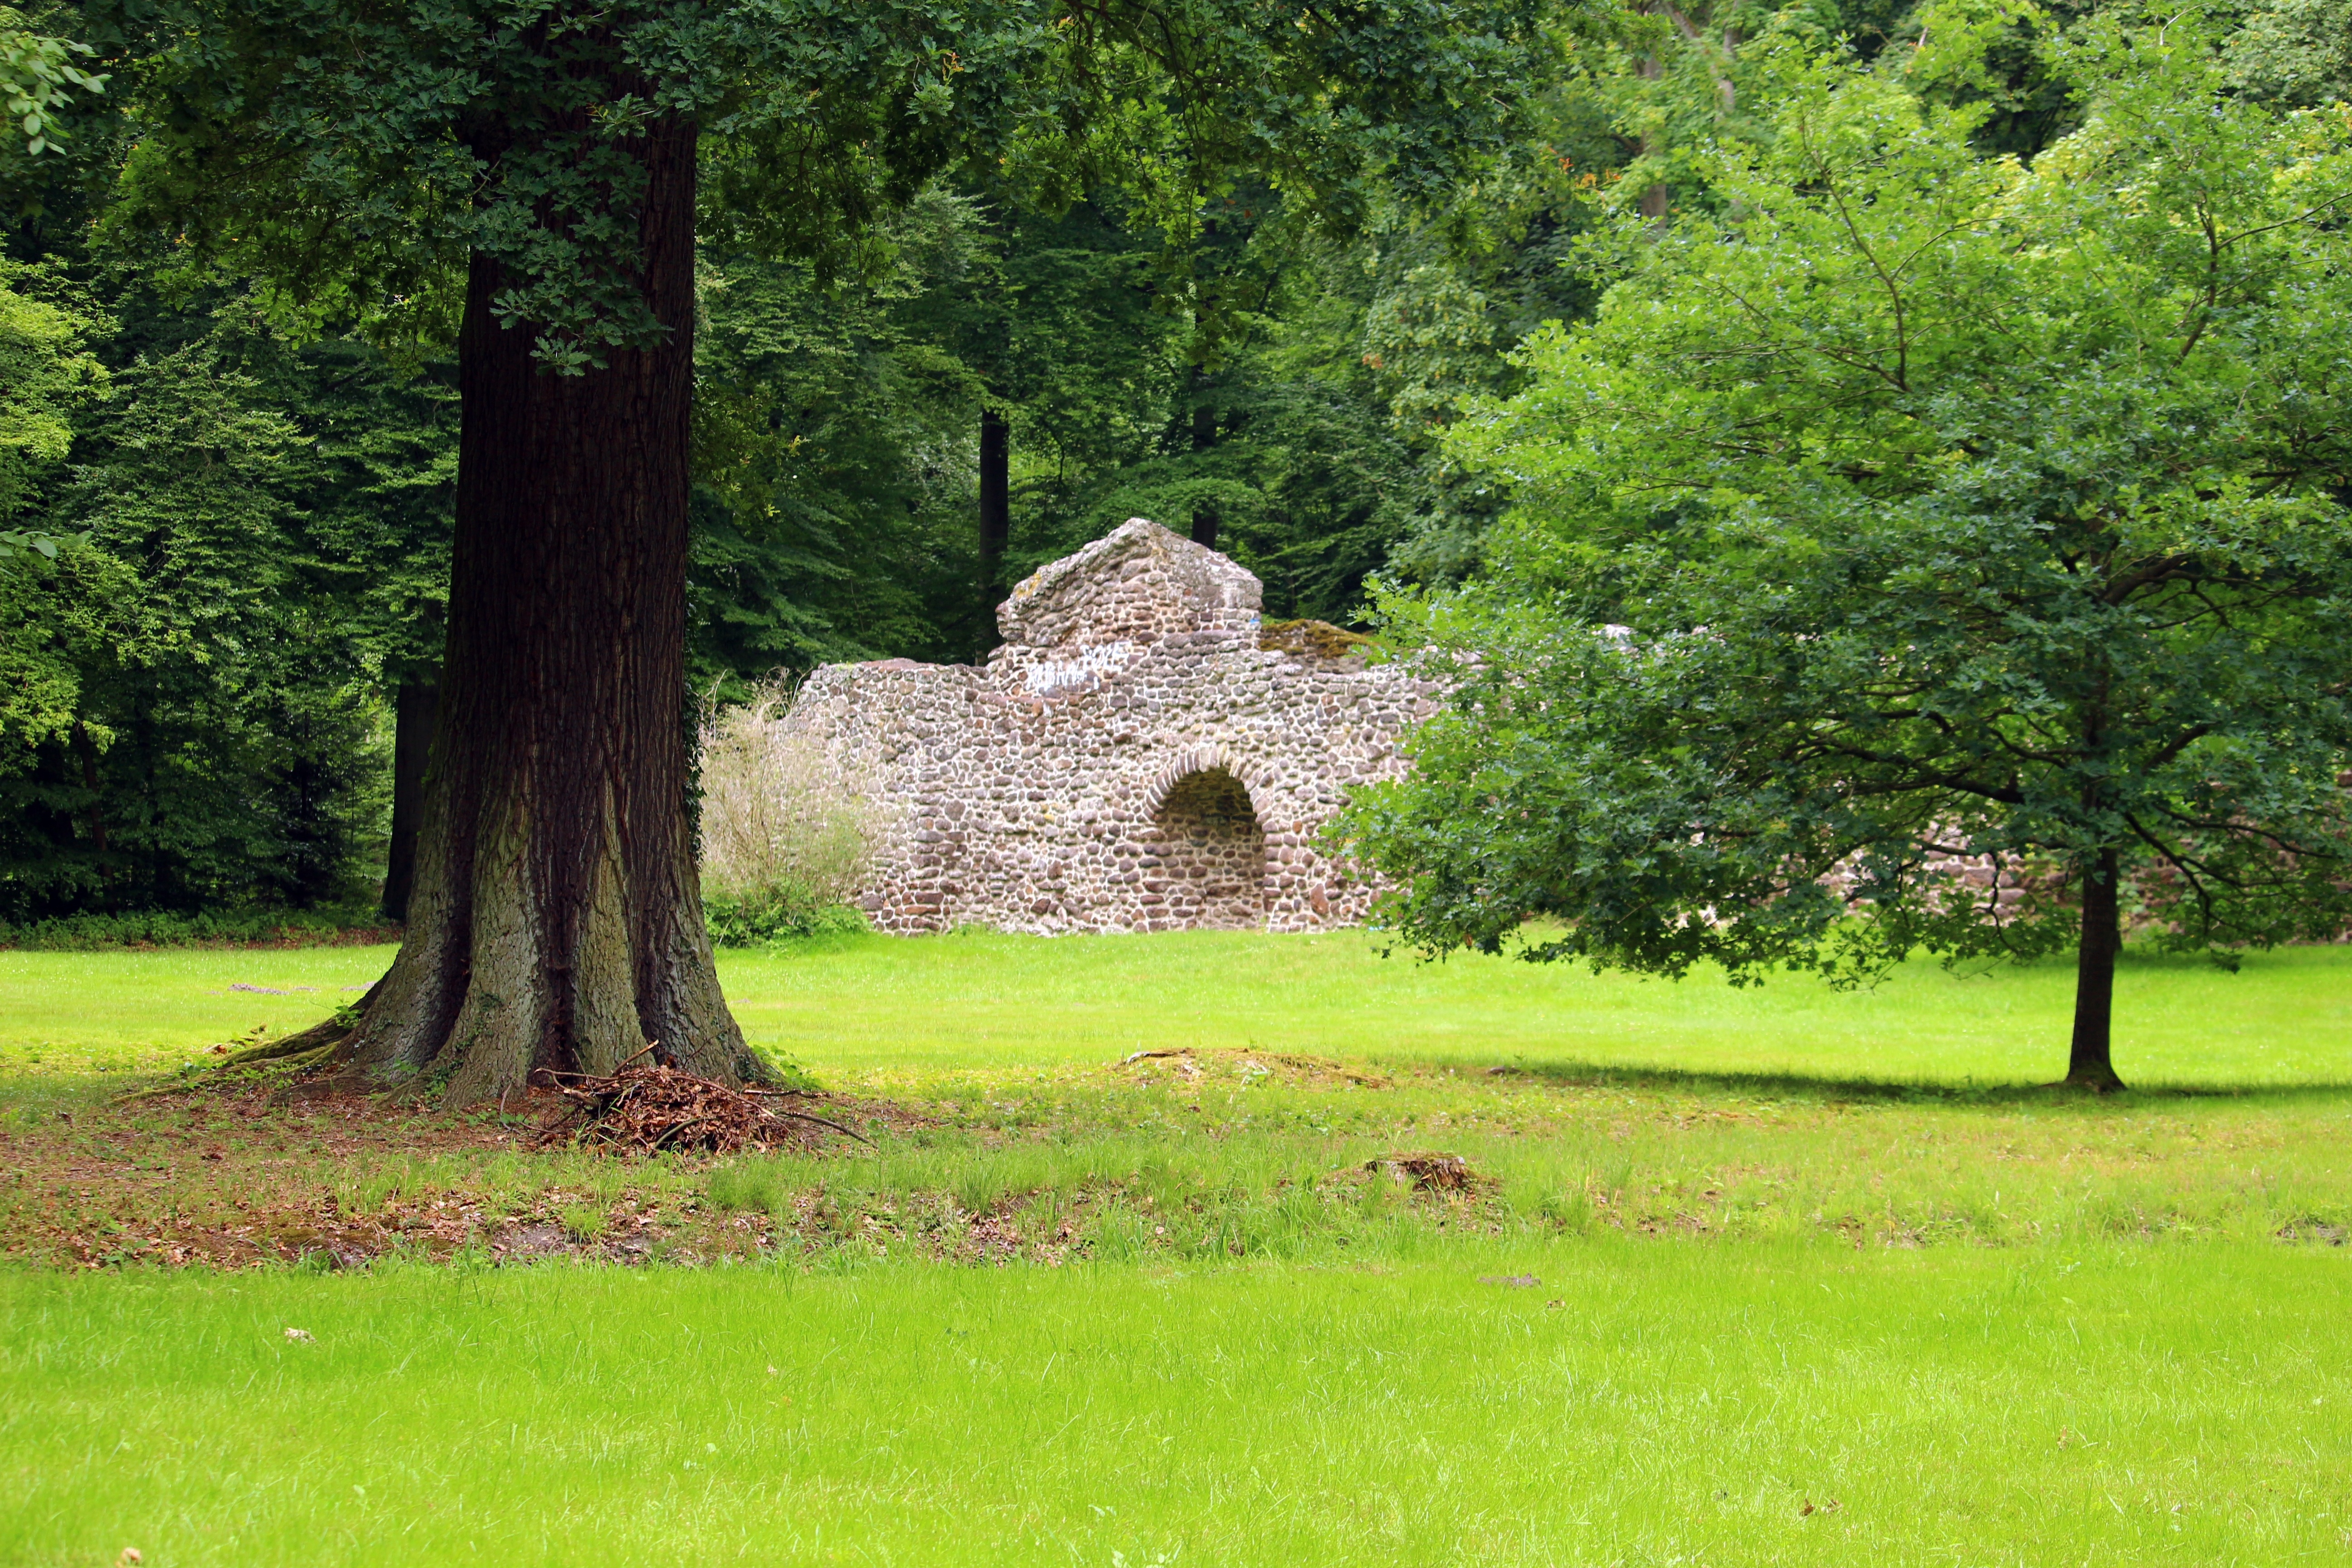
tree, grass, plant, lawn, meadow, flower, wall, green, pasture, park, ruin, garden, goal, grotto, woodland, castle park, rasenerz, lawn eisenstein, rural area, ludwigslust parchim